Netrikkan

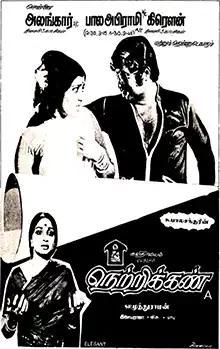
Poster

Netrikkan is a 1981 Indian Tamil-language drama film directed by S. P. Muthuraman and produced by Kavithalayaa Productions. The film stars Rajinikanth in a double role as father and son with Saritha and Menaka, while Goundamani, Lakshmi and Sarath Babu play supporting roles. It revolves around Chakravarthy, a middle-aged businessman and womaniser who rapes a woman Radha. The rest of the film revolves around Chakravarthy's son and Radha teaching him a lesson.